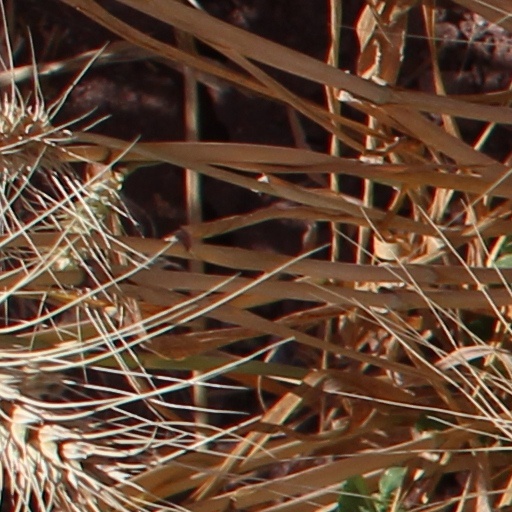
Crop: wheat